Ashby Potters' Guild

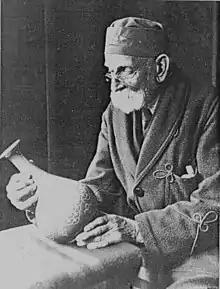
William Ault inspecting his company's work.

Ashby Potters' Guild was an English art pottery existing from 1909 to 1922.